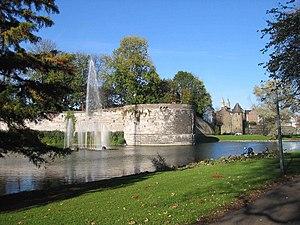
Le sentier de grande randonnée 5 relie la mer du Nord et la mer Méditerranée, soit 2 200 kilomètres de longueur.
Le sentier de grande randonnée 128 relie Wissant en France à Aix-la-Chapelle en Allemagne.
Maastricht est une ville des Pays-Bas, située dans le sud de la province du Limbourg dont elle est le chef-lieu. Anciennement, en français, la ville était appelée Maëstricht ou Maestricht et, en espagnol, Mastrique.